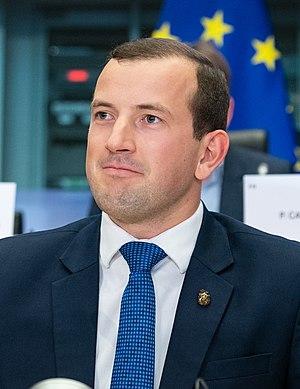
Virginijus Sinkevičius, né le 4 novembre 1990 à Vilnius est un économiste et homme politique lituanien, commissaire européen à l'Environnement depuis 2019. De 2017 à 2019, il est ministre de l'Économie de Lituanie au sein du gouvernement Skvernelis.
La commission von der Leyen est la commission européenne qui prend ses fonctions le 1ᵉʳ décembre 2019. Elle est présidée par l'Allemande Ursula von der Leyen, membre du Parti populaire européen.
Cette page dresse la liste des principaux dirigeants de l’Union européenne. D’une part, les principaux dirigeants des institutions ; d’autre part, les principaux dirigeants des États membres.